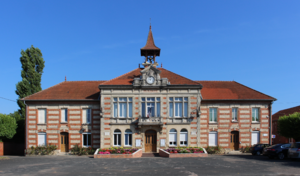
Mairie de Pargny-sur-Saulx.
Pargny-sur-Saulx est une commune française de 1 987 habitants, située dans le département de la Marne en région Grand Est. Ses habitants sont appelés les Pargnysiens et les Pargnysiennes.